Jill Janus

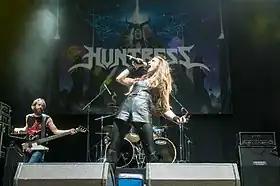
Janus with Huntress at Rock im Park 2014

Janus's musical influences ranged from rock to heavy metal. In rock, Janus named Ann Wilson as an influence while citing Freddie Mercury as one of her vocal inspirations. With heavy metal, Janus listed Rob Halford, King Diamond and Jared Warren as a few of her favourite singers. Janus said she had a four octave vocal range as a coloratura soprano. While she was in Huntress, Janus stated that each Huntress album respectively focused on a part of her life. Janus based each of the Huntress' albums on a part of the Triple Goddess in neopaganism.